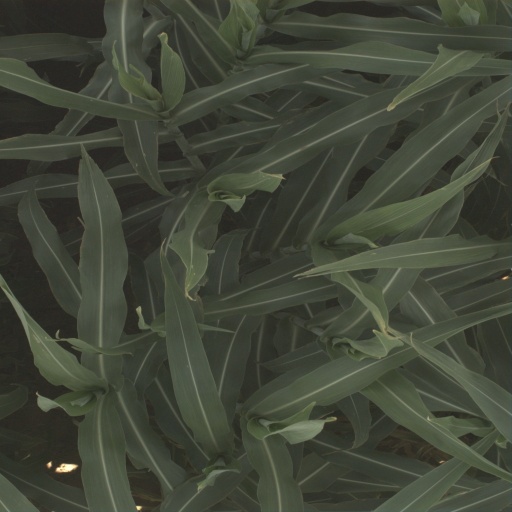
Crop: sorghum